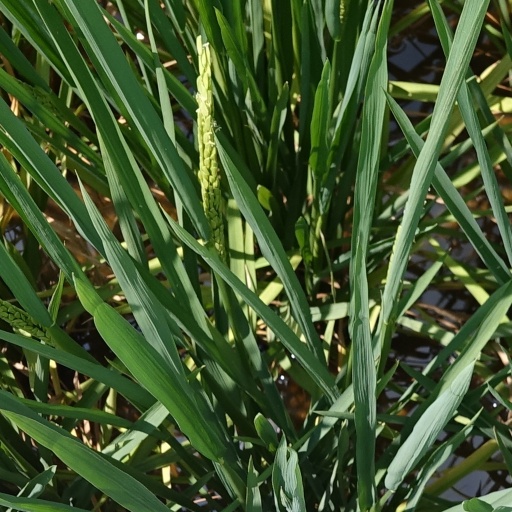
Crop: rice